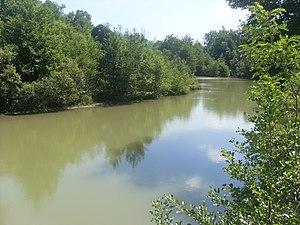
Le Volp au pont du Diable, Saint-Christaud, Haute-Garonne. Vue vers l'amont.
Le Volp est une rivière du sud-ouest de la France, dans les deux départements de l'Ariège et de la Haute-Garonne, en région Occitanie et un affluent droit de la Garonne.